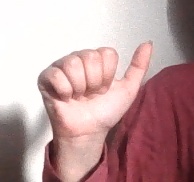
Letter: dhad